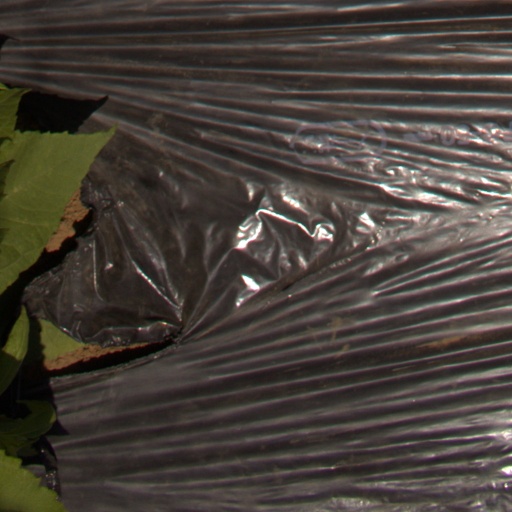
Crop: Jerusalem artichoke